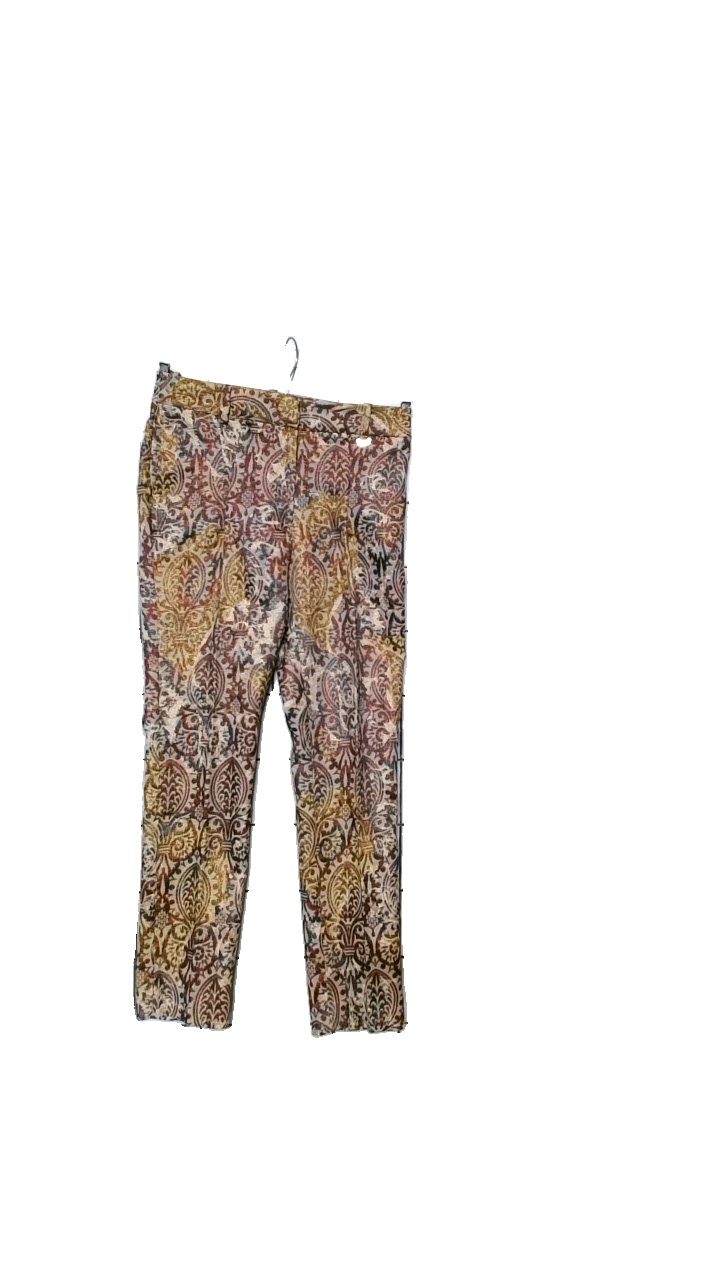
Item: Trousers (Ladies)
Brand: Globe
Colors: Multicolor
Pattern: Other
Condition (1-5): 5
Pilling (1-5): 5
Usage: Reuse
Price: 100-150